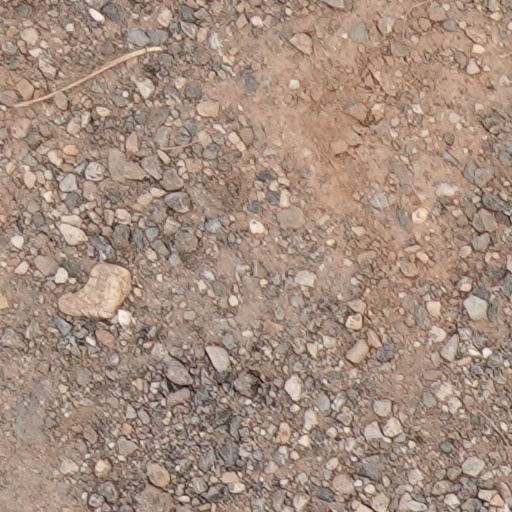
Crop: wheat